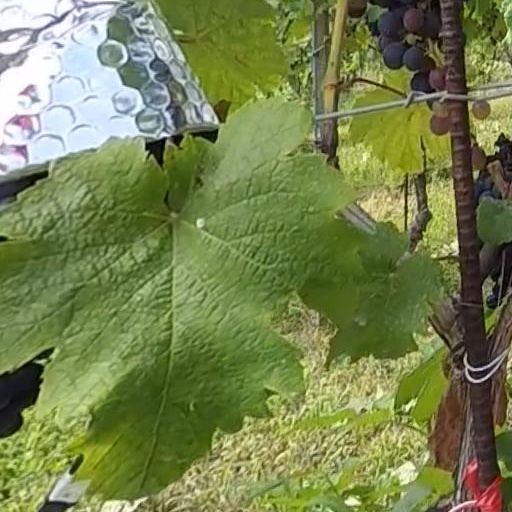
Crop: grape